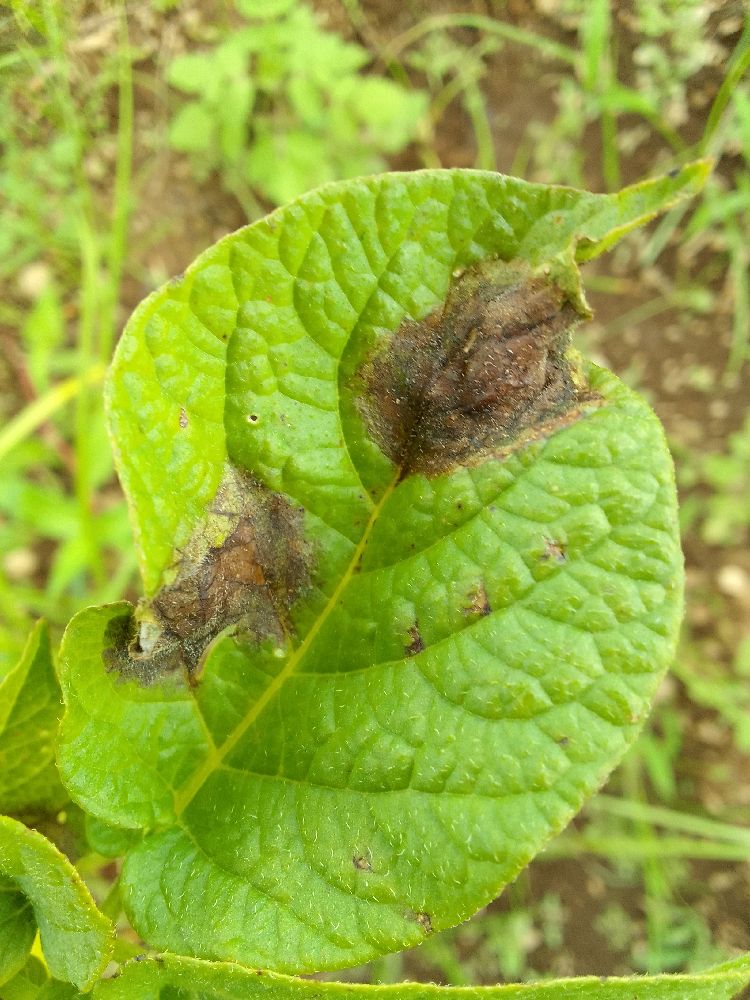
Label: Late blight